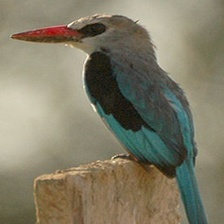
Species: WOODLAND KINGFISHER
Scientific name: HALCYON SENEGALENSIS